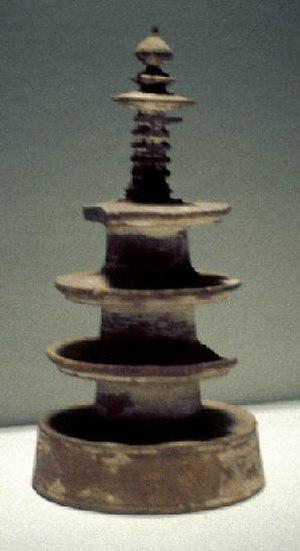
Le Hyakumantō Darani, littéralement « Un million de pagodes et prières dhāranī », est une célèbre gravure sur bois imprimée au Japon en l'an 764, considérée comme le premier texte imprimé par des moyens mécaniques dans ce pays.